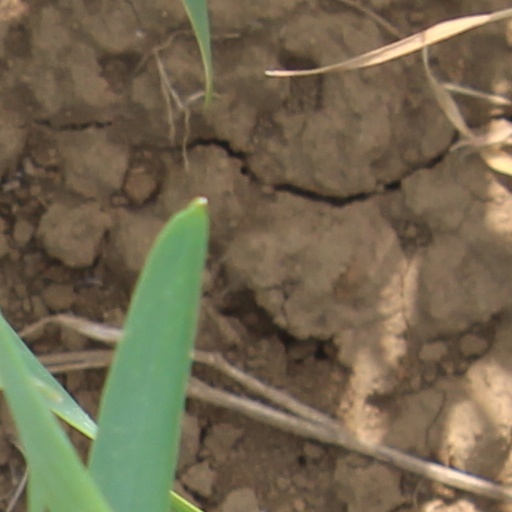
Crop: wheat